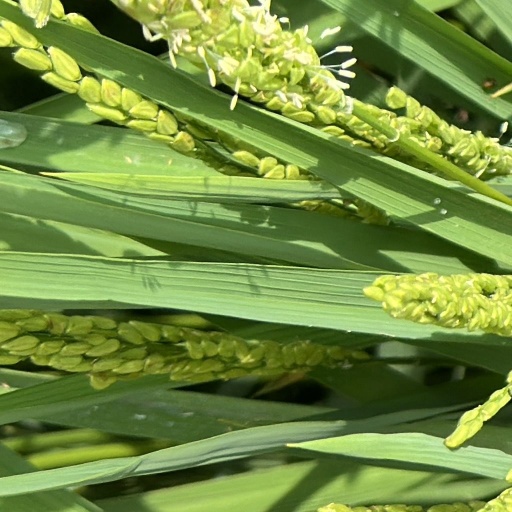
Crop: rice